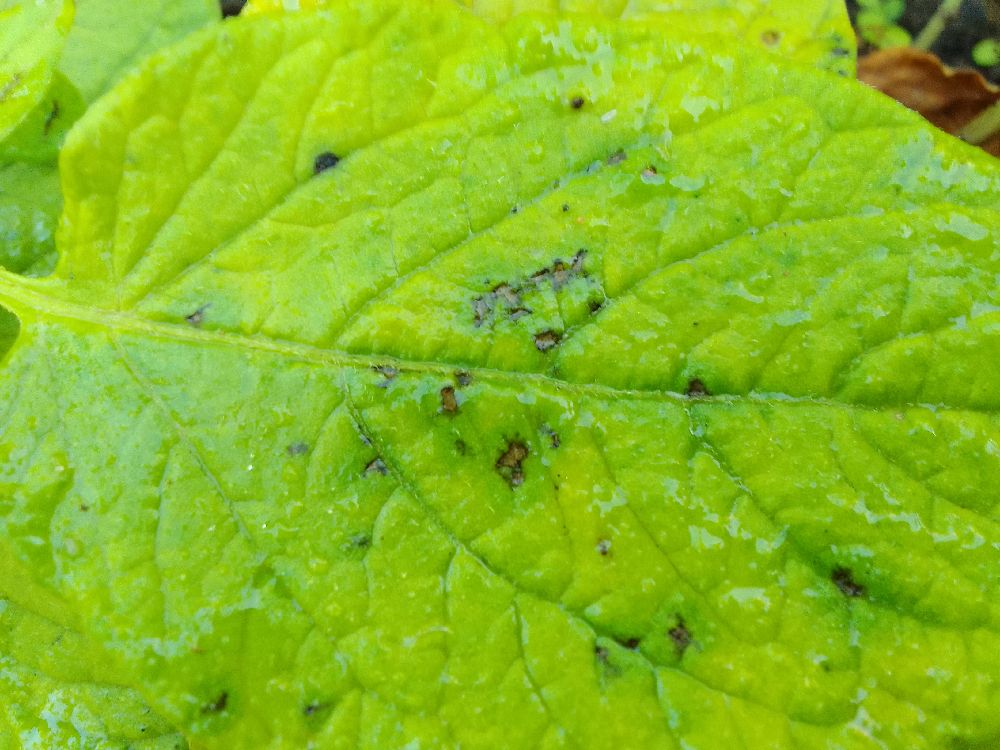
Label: Early blight